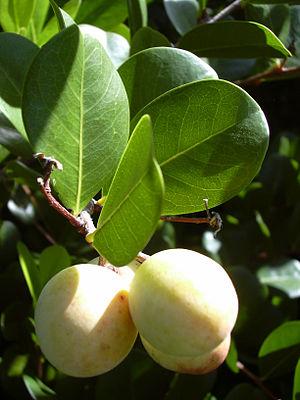
Chrysobalanus est un genre de plantes dicotylédones.
Chrysobalanus icaco est un arbre fruitier de l'Amérique tropicale et des Antilles.